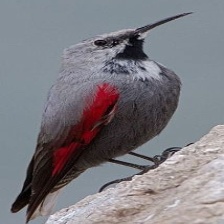
Species: WALL CREAPER
Scientific name: TICHODROMA MURARIA